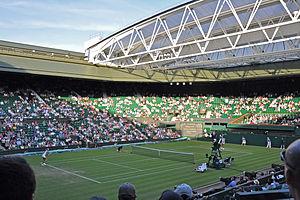
Le All England Lawn Tennis and Croquet Club, abrégé en AELTC et aussi connu sous le nom de All-England Club, est situé à Aorangi Park, dans le quartier de Wimbledon à Londres. C'est un club sportif privé connu pour organiser le tournoi de Wimbledon sur gazon, un des quatre tournois du Grand Chelem en tennis. Initialement, c'est un tournoi ouvert seulement aux amateurs pour divertir les membres du club et leurs amis lors de quelques jours chaque été. Toutefois, peu à peu, l'événement devient plus important que le club lui-même. Néanmoins, ce dernier reste un club de tennis disposant de plusieurs courts dont certains sont utilisables toute l'année.
Les lieux d'accueil pour les Jeux Olympiques de 2012 et les Jeux Paralympiques de 2012 sont principalement basés à Londres, bien que certains évènements ont lieu autre part au Royaume-Uni, certaines infrastructures n'étant pas disponibles dans la capitale.